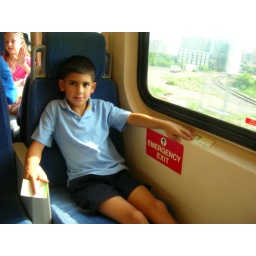
Caleb in train seat